A Woman of Substance (1984 TV series)

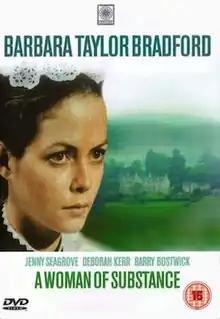
British DVD cover from 2003

A Woman of Substance is a British-American three-part television drama serial, produced in 1984. It is based on the 1979 novel of the same name by Barbara Taylor Bradford.